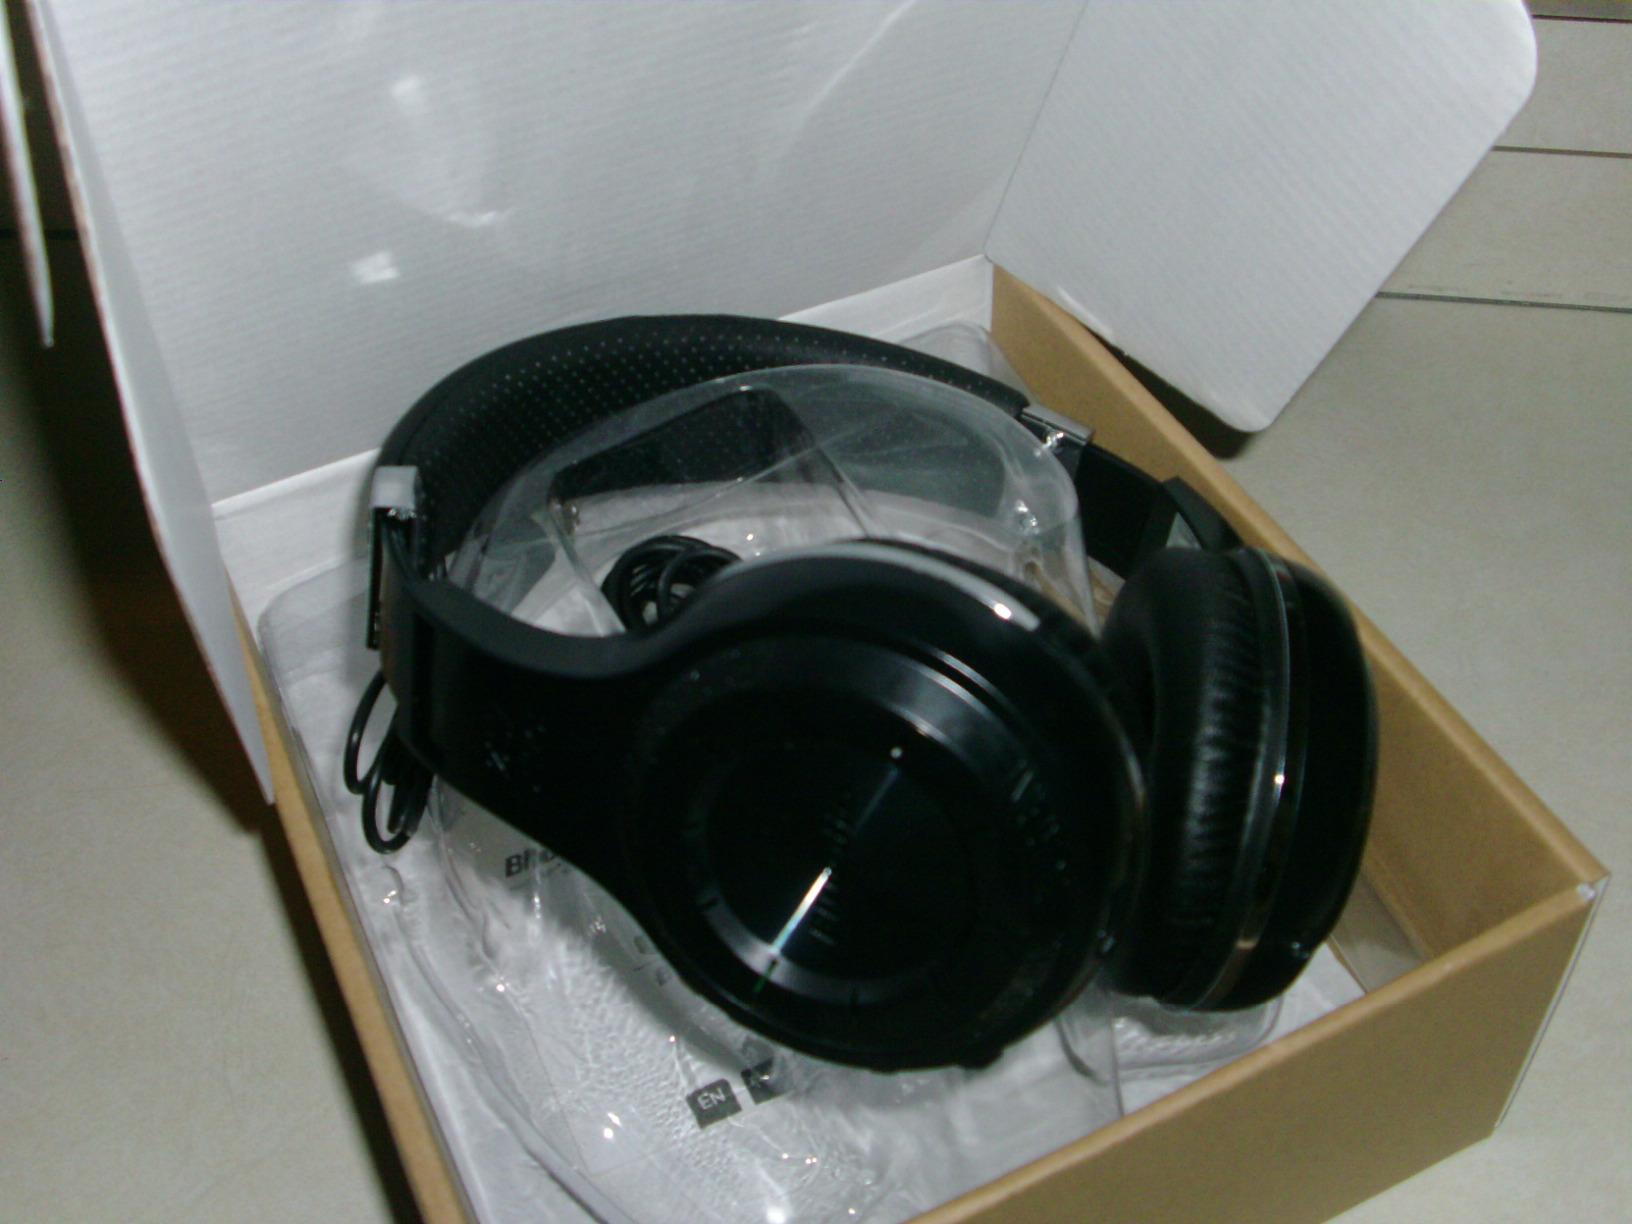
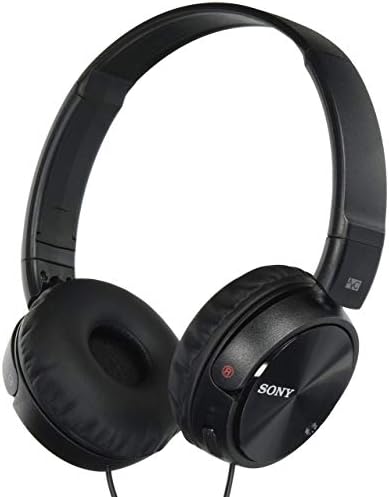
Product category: headphones
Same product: no